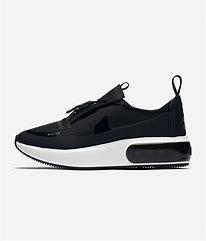
Brand: Nike
Model: Air Max DIA